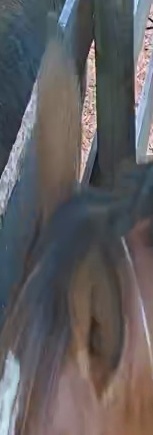
Face region: ears (position_of_ears)
Pain indicator: moderately_present